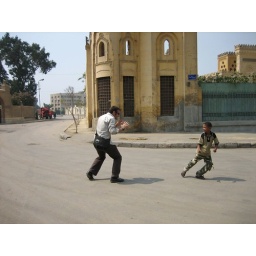
the Kid was a little skittish in the street fight, like a kitty with boxing gloves on..